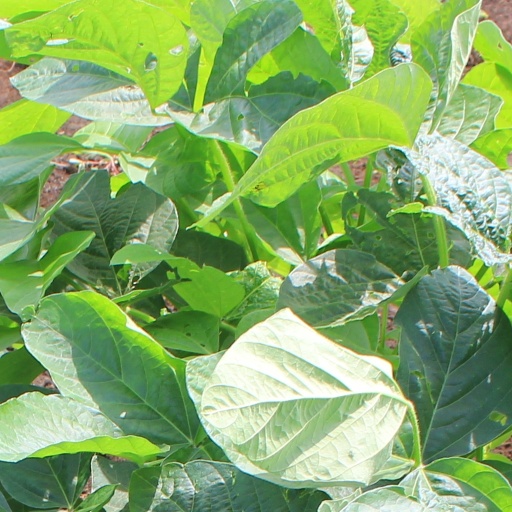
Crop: soybean